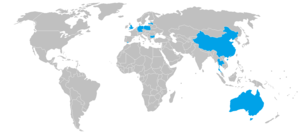
La saison 2015-2016 de snooker est la 48ᵉ saison de snooker. Elle regroupe 28 tournois organisés par la WPBSA entre le 7 mai 2015 et le 2 mai 2016.